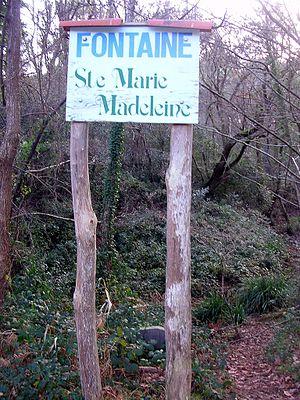
Le département français des Landes compte 256 fontaines ou sources dites « guérisseuses », soit plus de 10 % des 2000 fontaines christianisées recensées en France. Près de cent trente sont recensées uniquement dans la partie forestière du département, qui compte parmi les régions françaises possédant la plus forte densité de fontaines de dévotion, après le Limousin, l’Auvergne et le Périgord. Elles constituent des éléments remarquables du petit patrimoine rural du département.
Contis est une station balnéaire située sur la commune de Saint-Julien-en-Born, dans le département francais des Landes.